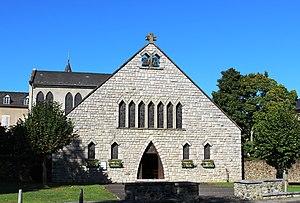
Église de l'Assomption de Cantaous (Hautes-Pyrénées)
La liste des églises des Hautes-Pyrénées recense de manière exhaustive les églises situées dans le département français des Hautes-Pyrénées.
Cantaous est une commune française située dans le département des Hautes-Pyrénées, en région Occitanie.